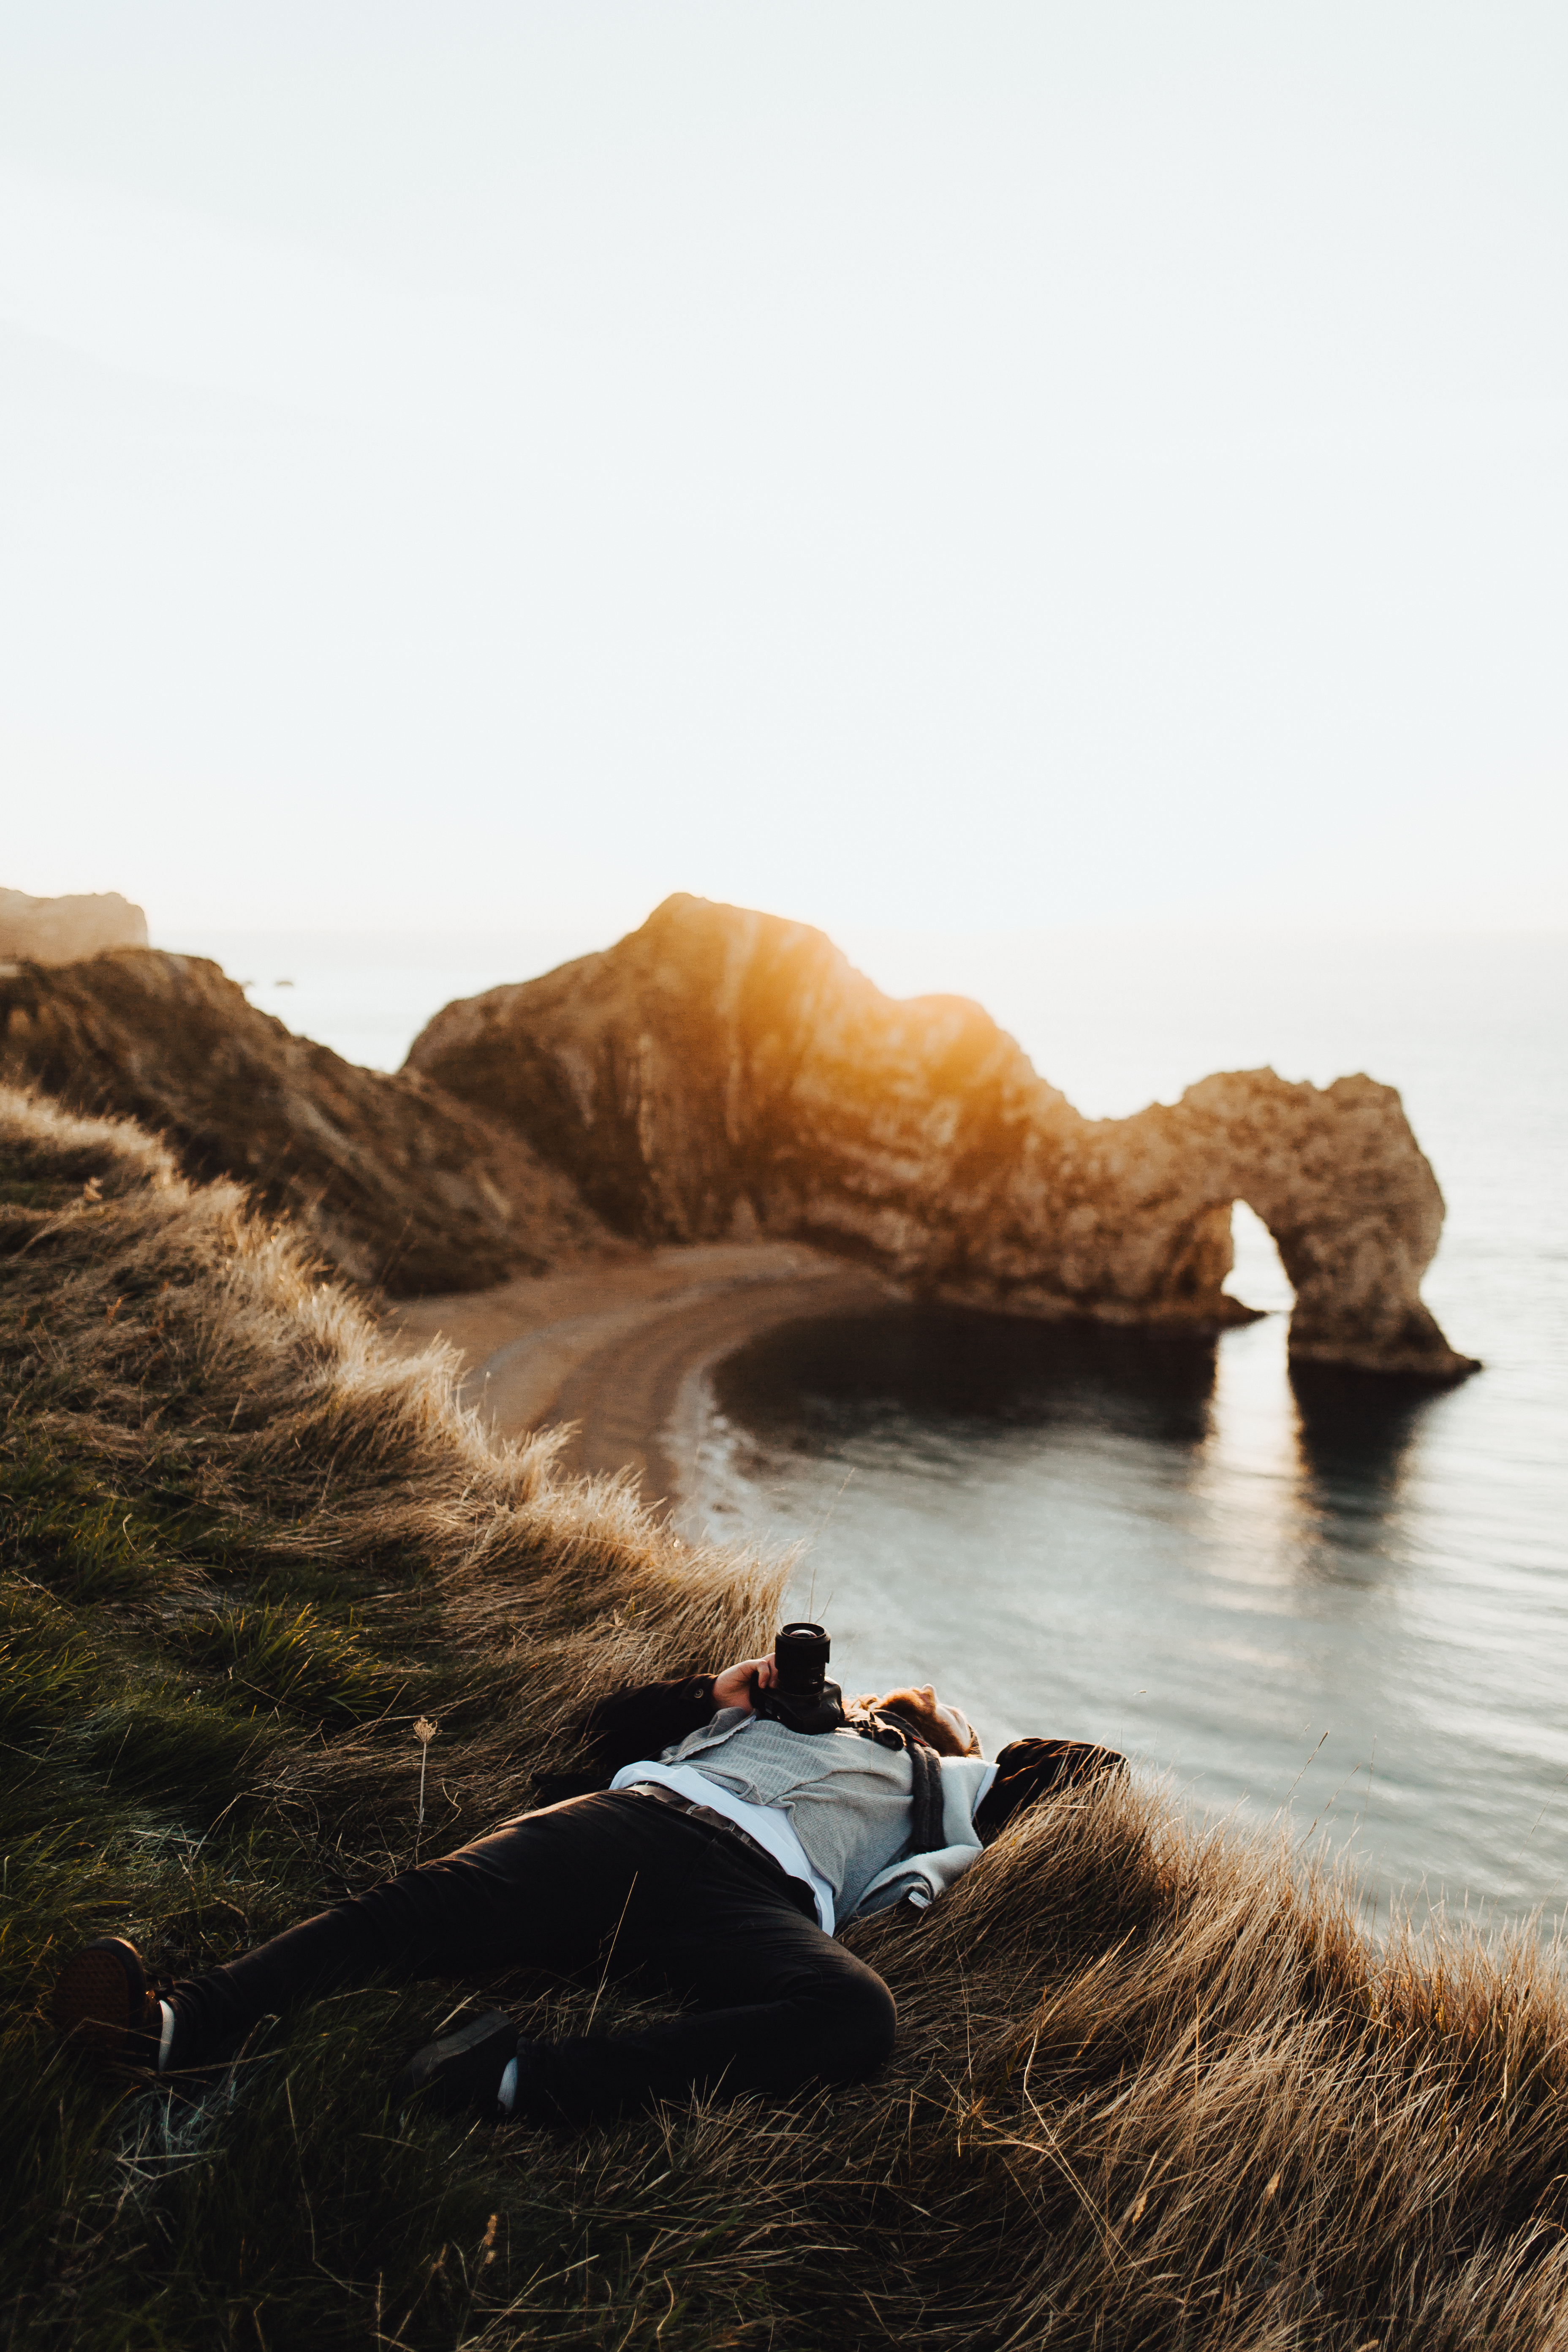
man, landscape, sea, coast, water, nature, sand, rock, wilderness, mountain, photographer, sunlight, morning, hill, male, guy, cliff, reflection, terrain, atmospheric phenomenon